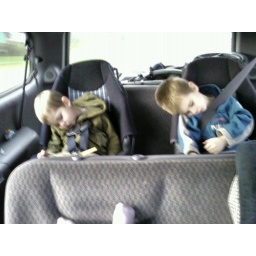
Boys sleeping in the car